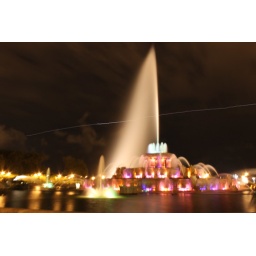
plane flying by buckingham fountain